Buyer's remorse

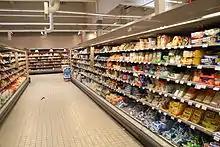
The number of choices in a typical grocery store aisle

As the number of choices increase, it is easier to imagine a different choice that may have been better than the one selected. The constant comparison to one's expectations induces regret, which reduces the satisfaction of any decision, even if it fills the individual's needs. When there are many alternatives to consider, it is easy to imagine the attractive features of rejected choices and there is a decrease in overall satisfaction.